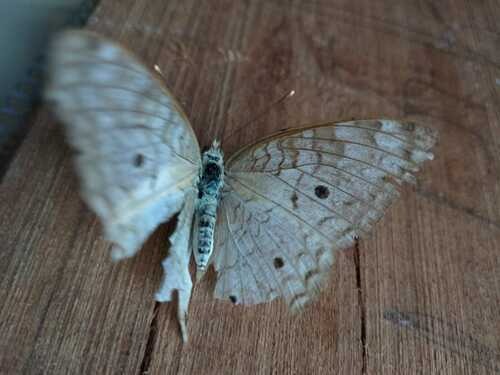
Scientific name: Anartia jatrophae
Common name: White peacock
Family: Nymphalidae
Order: Lepidoptera
Pollinator type: Primary pollinator
Habitat: Gardens, parks, and open areas
Geographic range: Southern United States to Argentina
Conservation status: Least Concern